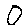
Label: 0